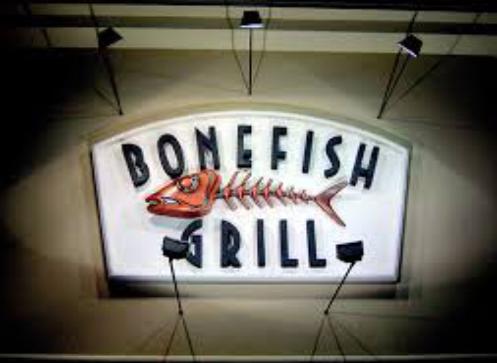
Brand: Bonefish Grill
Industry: Others